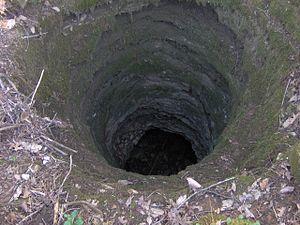
Les Trois Royaumes, en russe : Три царства — медное, серебряное и золотое, est un conte appartenant au folklore slave oriental et russe en particulier, bien que le thème se retrouve dans la tradition d'autres pays, slaves ou non. C'est un des contes pour lesquels on a trouvé le plus grand nombre de variantes : on en a recensé 144 versions russes, 58 ukrainiennes et 32 biélorusses. Afanassiev en a rapporté douze dans son recueil des Contes populaires russes. Trois de ces versions, numérotées originellement 71a, 71b et 71c par Afanassiev, sont reprises dans l'édition russe de 1984-85, publiée sous la direction de L.G. Barag et N.V. Novikov ; on les retrouve dans l'édition française traduite et présentée par Lise Gruel-Apert. Le conte correspond au type 301 dans la classification Aarne-Thompson-Uther.